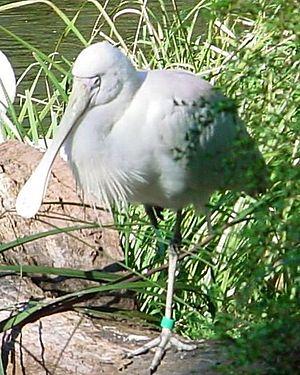
La Spatule à bec jaune est une espèce d'oiseaux de la famille des Threskiornithidae.